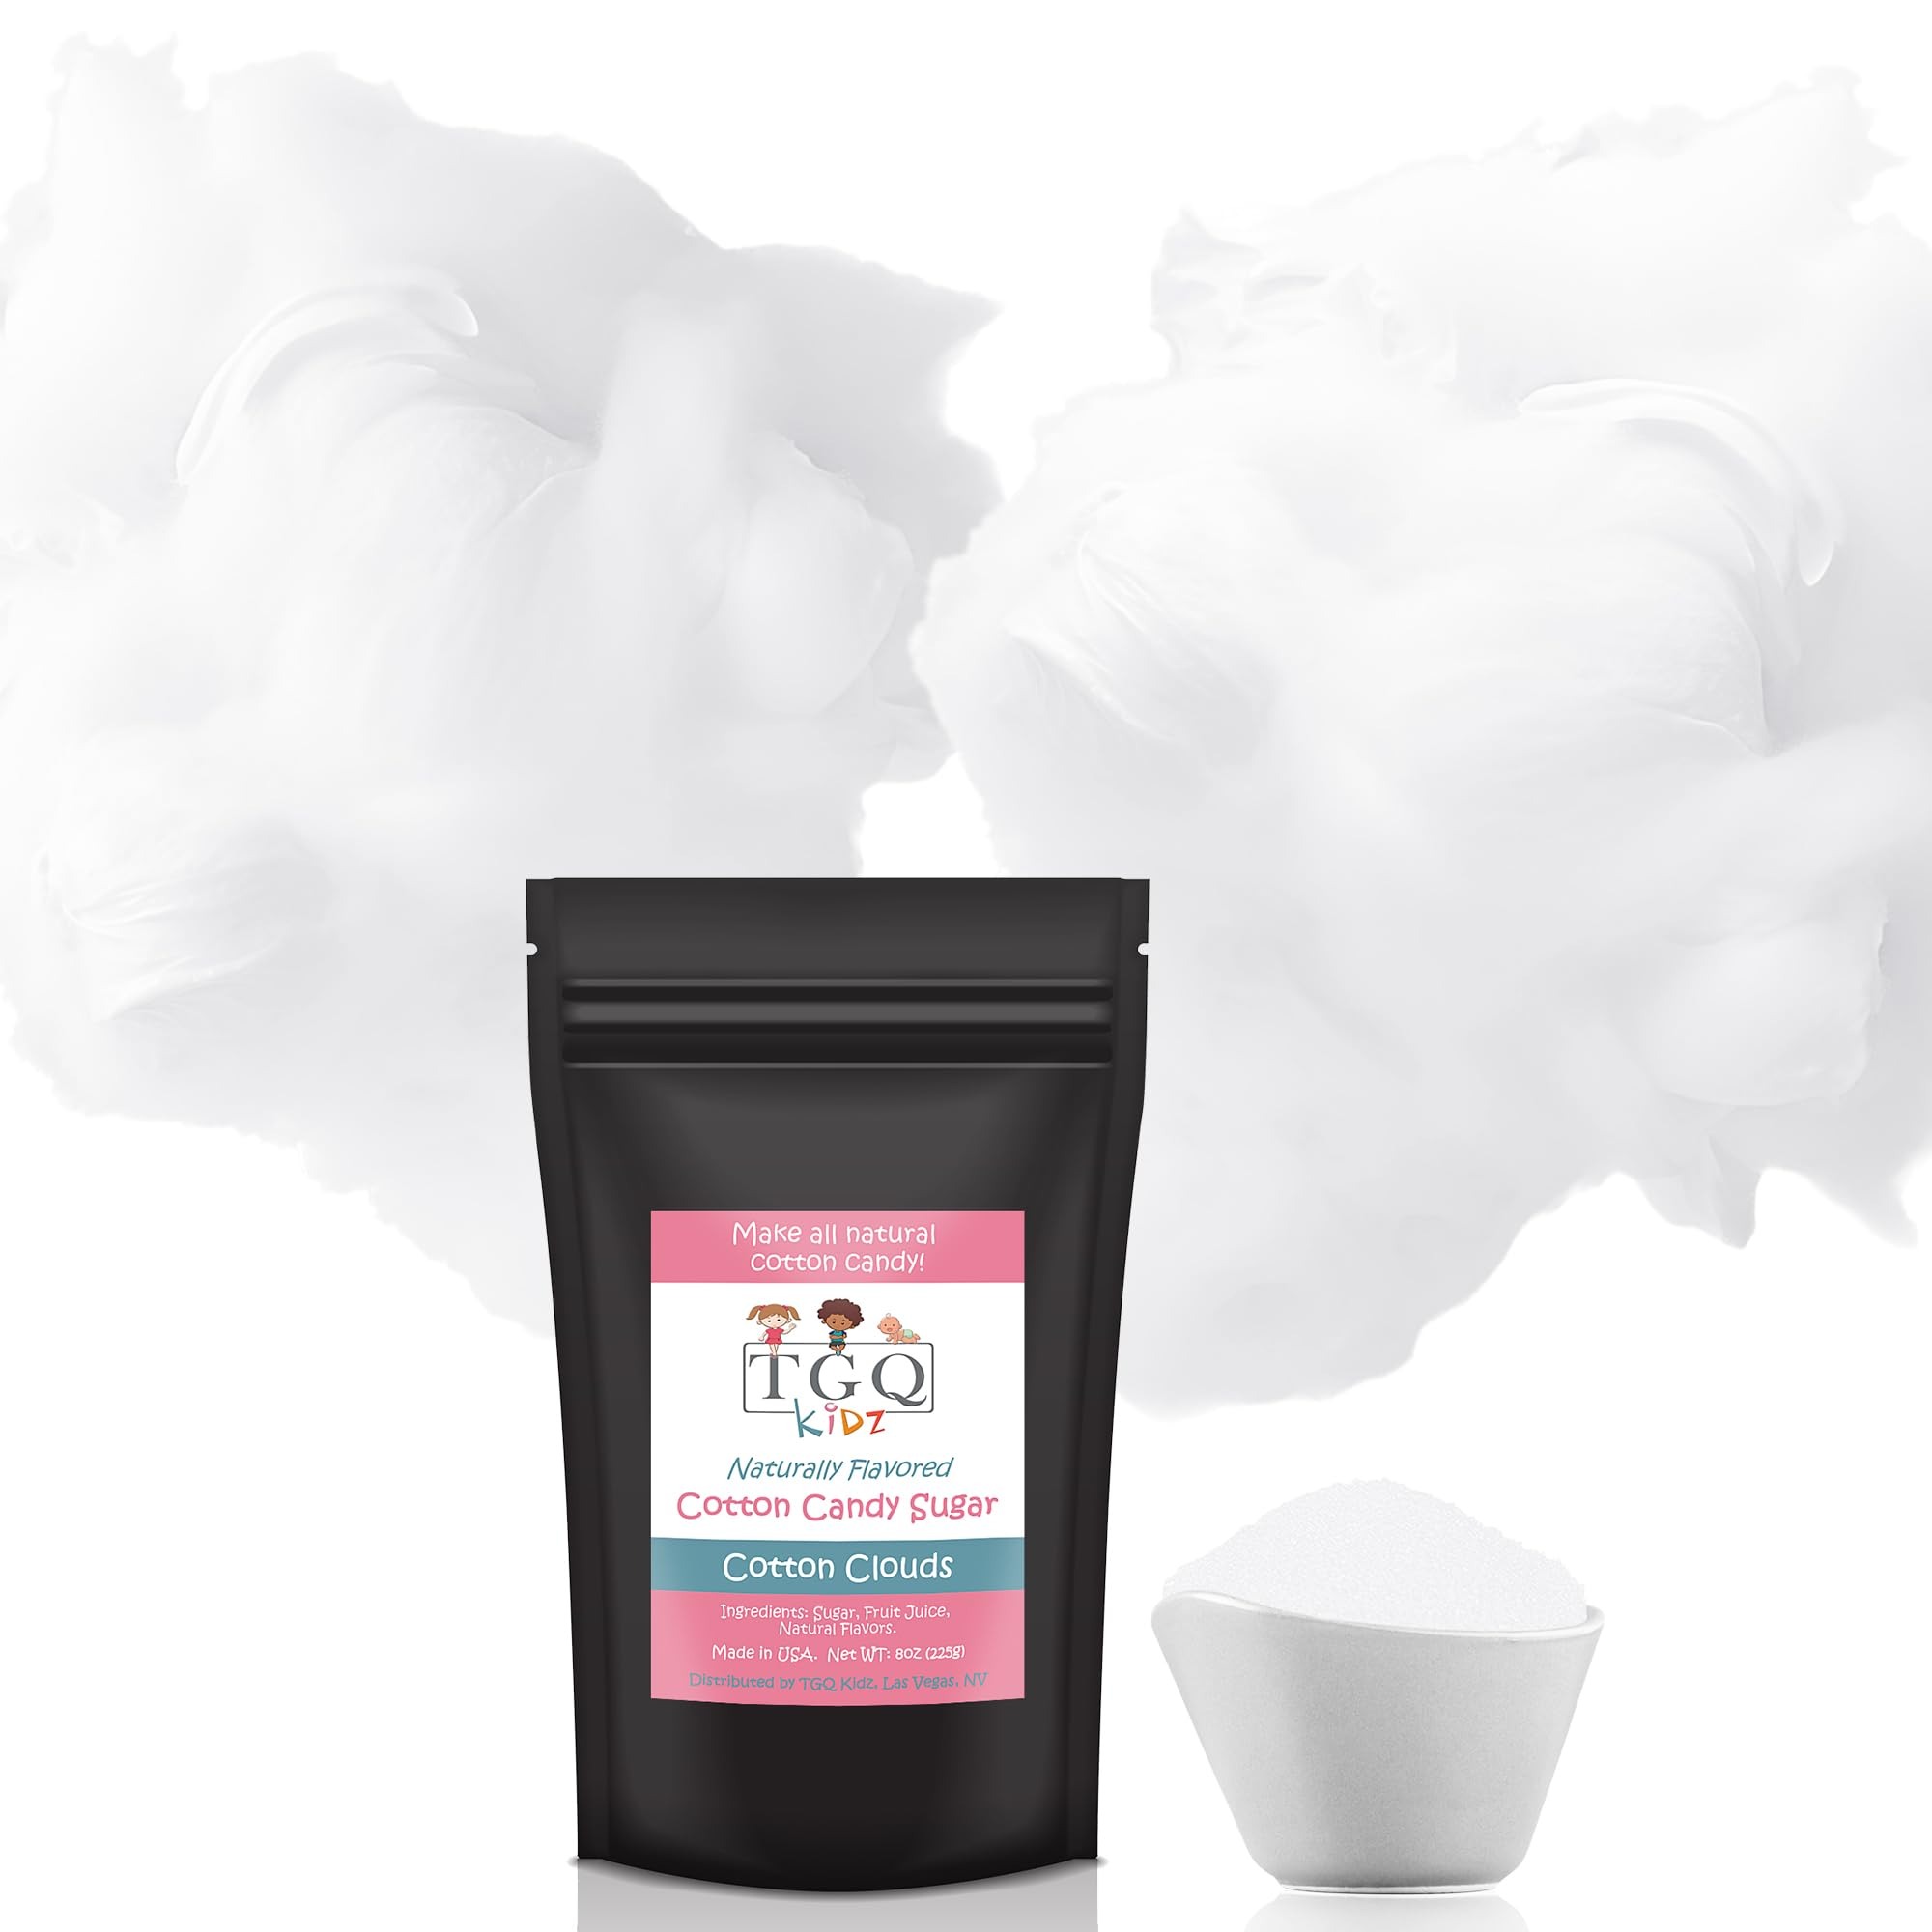
Item Name: Tgq Kidz Natural Cotton Candy Sugar, Kosher Cotton Candy Floss, Nostalgia Flavored Cotton Candy Floss Sugar, Dye-Free, Multiple Flavors Available (8oz, Cotton Clouds (White Chocolate))
Bullet Point 1: Cotton Candy Sugar Floss: Our cotton candy sugar floss is made from natural ingredients. It is kosher, free of artificial dyes and comes in a variety of delightful flavors to satisfy your sweet tooth.
Bullet Point 2: Cotton Candy Powder and Floss Sugar: Our cotton candy powder and floss sugar are perfect for creating delicious candy floss. The cotton candy floss sugar flavors will take you back to your childhood days.
Bullet Point 3: Flossing Sugar for Cotton Candy Machine: Our flossing sugar for cotton candy machine guarantees premium quality sugar for cotton candy machine usage. The green cotton candy floss and orange flossugar cotton candy will surely delight you.
Bullet Point 4: Cotton Candy Sugar and Cones: This cotton candy kit includes cotton candy sugar and cones, making it a one-stop solution for your cotton candy supplies. The kosher cotton candy sugar ensures a delicious and safe treat.
Bullet Point 5: Azucar para Algodon de Azucar: Our product provides premium quality azucar para algodones, ensuring a delightful experience. Enjoy the blend of colored sugar cotton candy, bringing sweet joy to every occasion.
Product Description: Introducing Tgq Kidz Cotton Candy Mix, a delightful treat that brings the nostalgic fun of the carnival right to your home! Our sugar floss, or algodon de azucar as it's known in Spanish, is perfect for any cotton candy machine and comes in a variety of tantalizing flavors. Our premium cotton candy sugar floss is made with high-quality ingredients, ensuring a deliciously sweet, melt-in-your-mouth cotton candy experience. This cotton candy package is cotton candy sugar is everything you need to create delightful, fluffy candy floss right from your cotton candy machine. Our cotton candy sugar floss comes in a variety of flavors, including classic favorites. Every pack of our cotton candy mix includes a variety of cotton candy sugar flavors. From the delightful sugar floss for cotton candy machine to the colored sugar cotton candy, we have got you covered. The Tgq Kidz Cotton Candy Mix is also available in natural cotton candy sugar and kosher cotton candy sugar options. We believe in providing choices for all our customers, and our cotton candy flossugar is no different. This cotton candy supplies pack also includes cotton candy floss cones, making it easy to serve and enjoy your homemade cotton candy.
Value: 8.0
Unit: Ounce

Price: 19.99